Buddhism in Indonesia

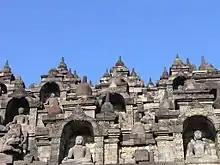
Borobudur Temple Compounds, located in Central Java, Indonesia

Buddhism is the second oldest outside religion in Indonesia after Hinduism, which arrived from India around the second century. The history of Buddhism in Indonesia is closely related to the history of Hinduism, as a number of empires influenced by Indian culture were established around the same period. The arrival of Buddhism in the Indonesian archipelago began with trading activity, from the early 1st century, by way of the maritime Silk Road between Indonesia and India. The oldest Buddhist archaeological site in Indonesia is arguably the Batujaya stupas complex in Karawang, West Java. The oldest relic in Batujaya was estimated to originate from the 2nd century, while the latest dated from the 12th century. Subsequently, significant numbers of Buddhist sites were found in Jambi, Palembang, and Riau provinces in Sumatra, as well as in Central and East Java. The Indonesian archipelago has, over the centuries, witnessed the rise and fall of powerful Buddhist empires, such as the Sailendra dynasty and the Mataram and Srivijaya empires.